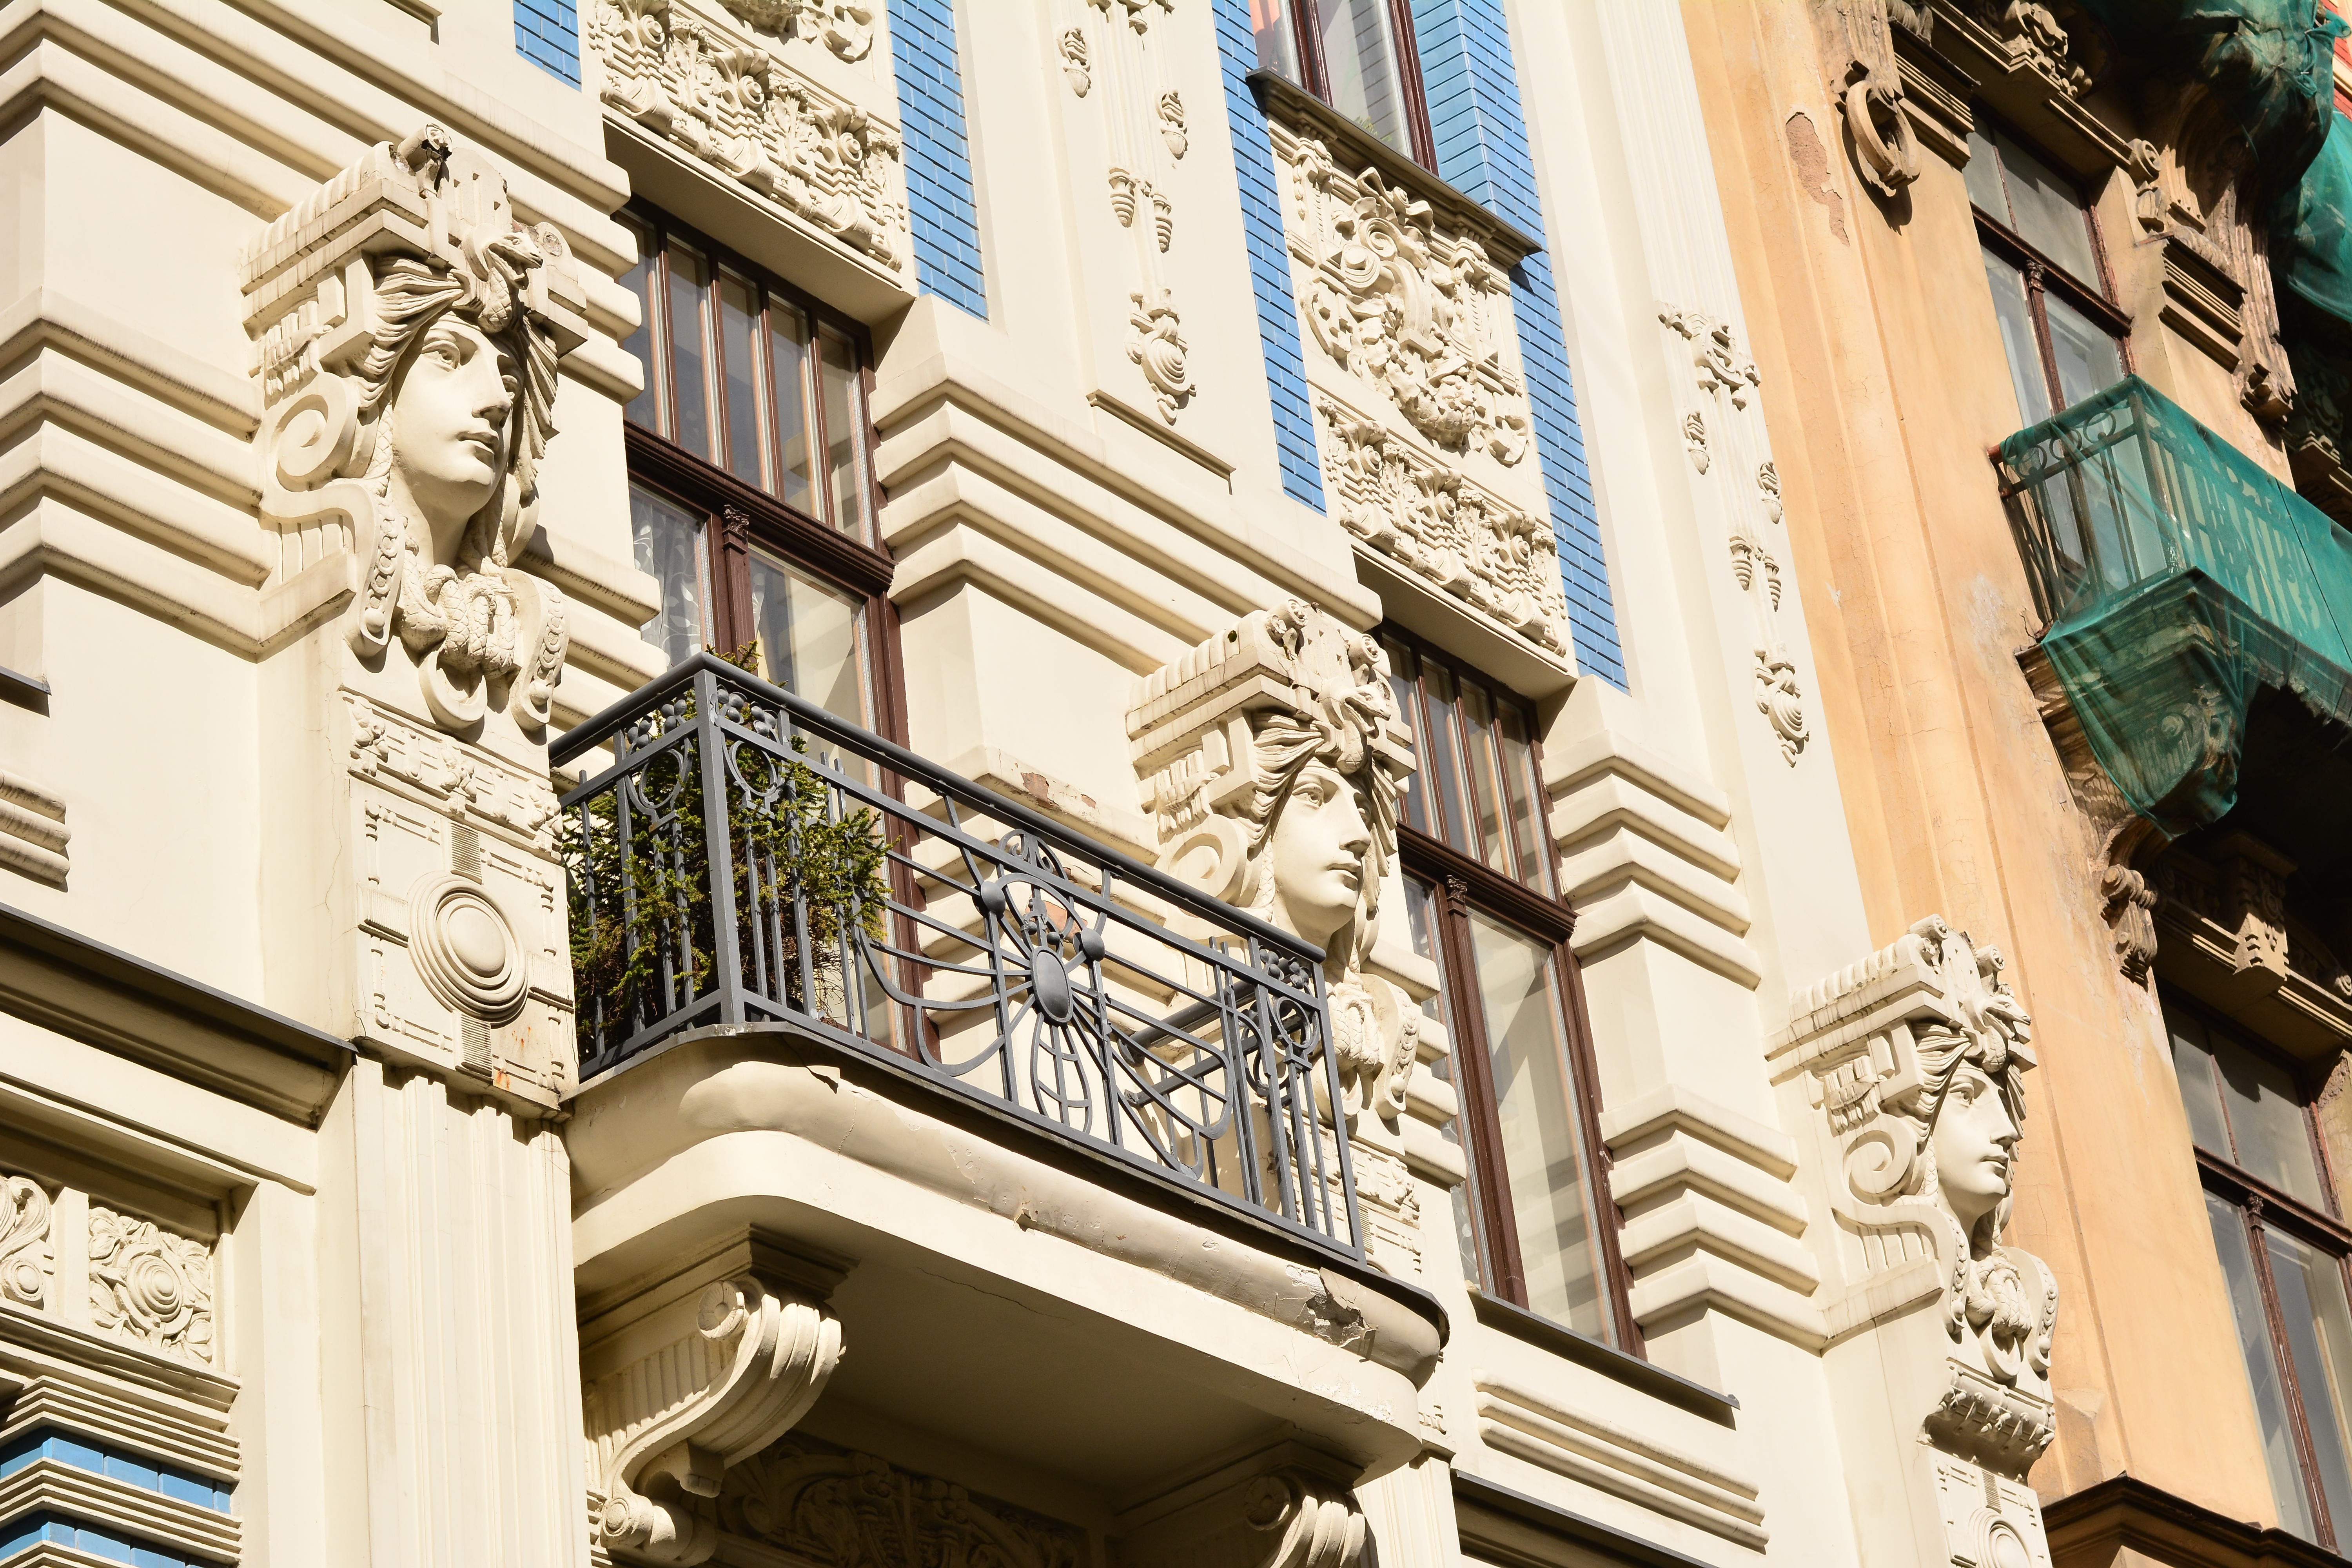
architecture, street, house, building, city, urban, cityscape, downtown, travel, europe, facade, historic, tourism, capital, european, baltic, metropolis, neighbourhood, riga, latvia, urban area